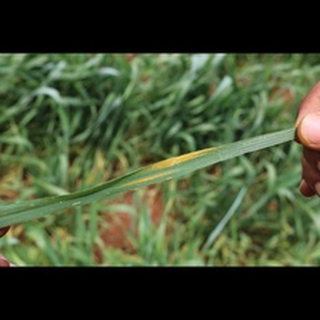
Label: wheat_brown_rust